Carrie Bradshaw

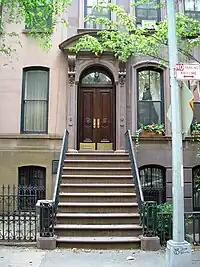
The townhouse used as the exterior of Carrie Bradshaw's apartment complex in "Sex and the City."

"The Carrie Diaries" is a television prequel series set prior to the events of "Sex and the City", depicting Carrie’s teenage years. It follows her life in a Connecticut suburb, where she lives with her father and younger sister, Dorrit.